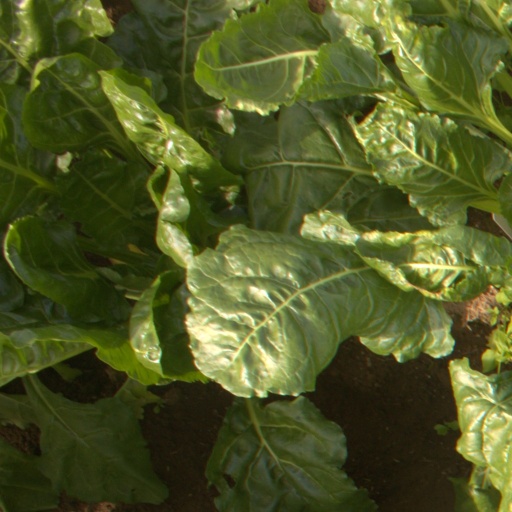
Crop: sugar beet